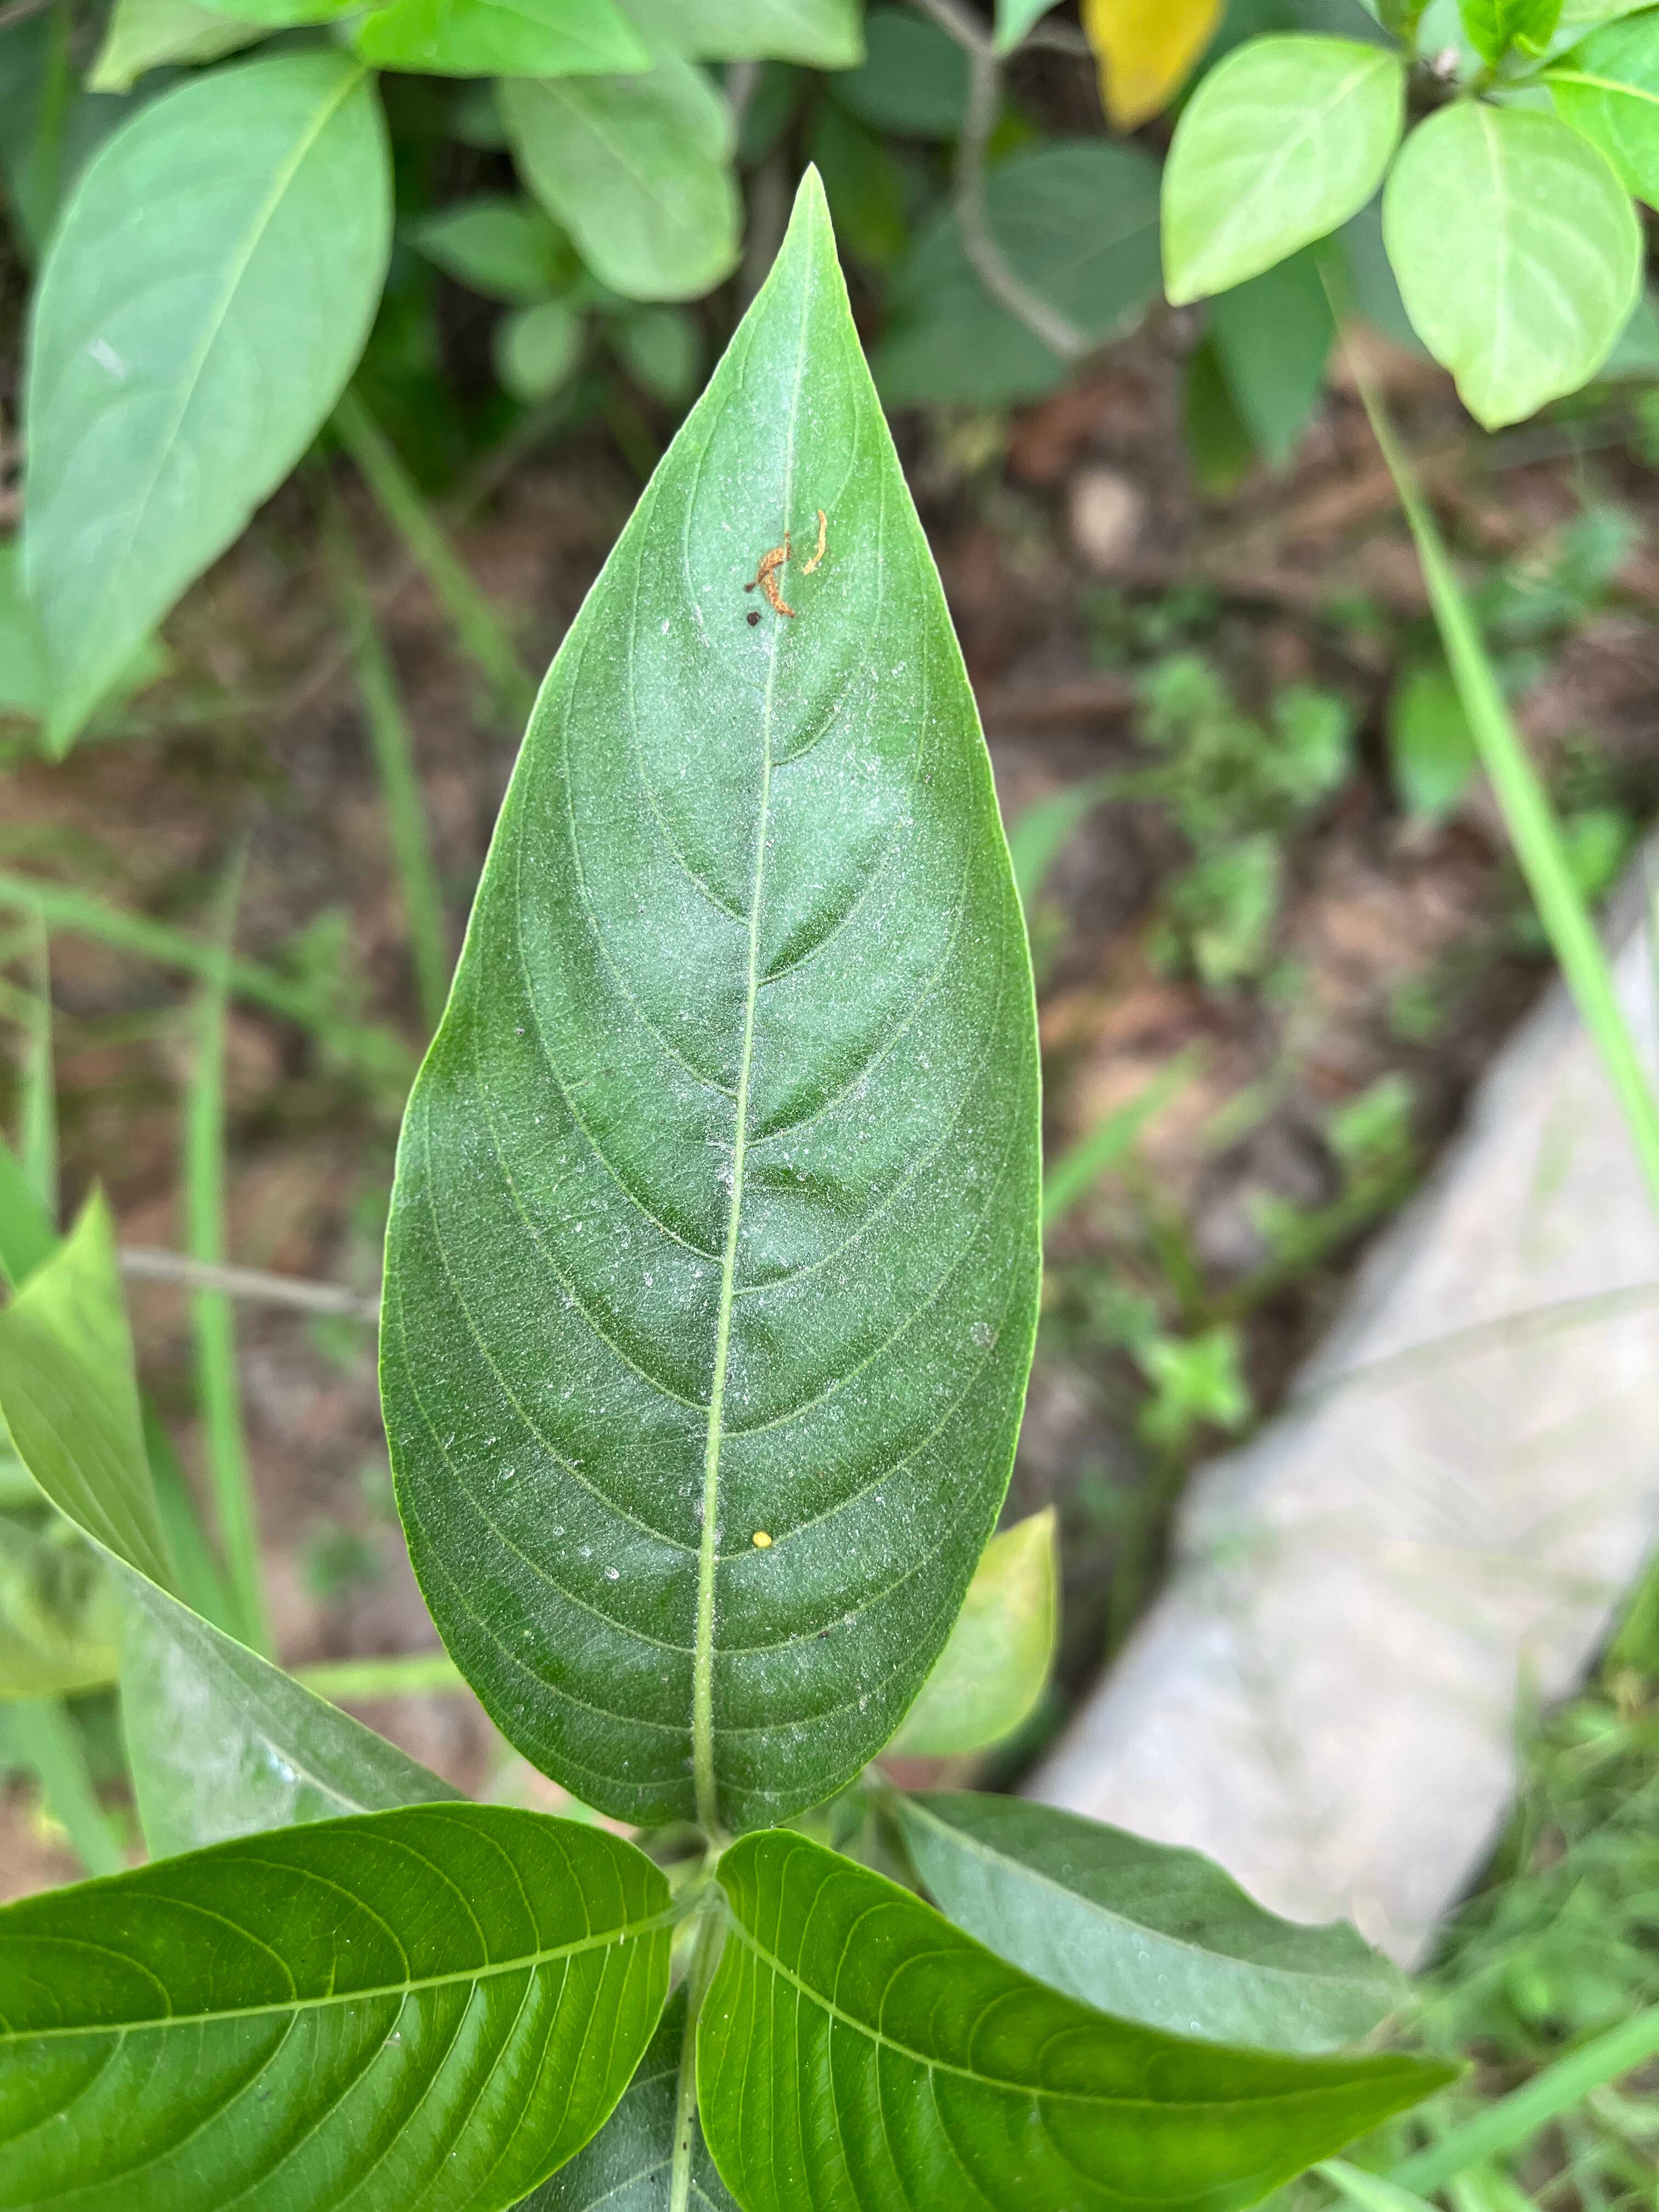
Plant species: justicia-adhatoda